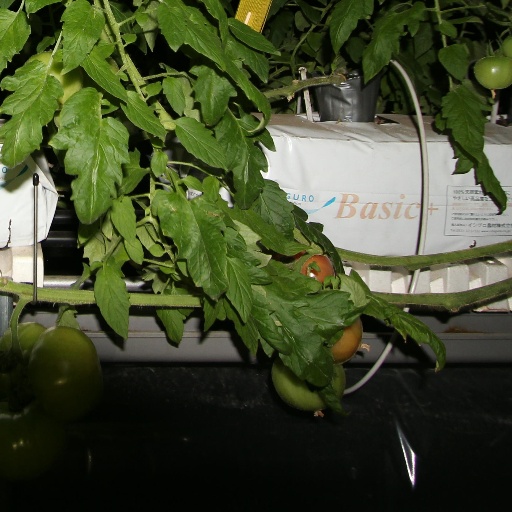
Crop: tomato